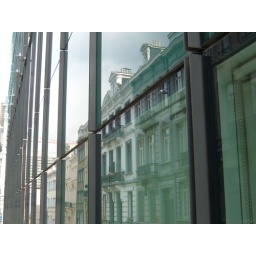
... united by the reflective green glass of a rather fine office block.